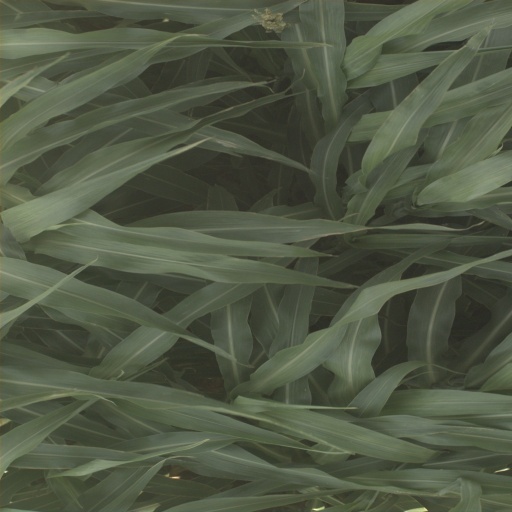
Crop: sorghum